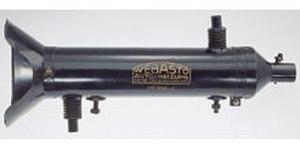
Premier chauffage Webasto
Webasto est un fournisseur allemand pour l'industrie automobile, membre de l'association européenne des équipementiers automobiles.